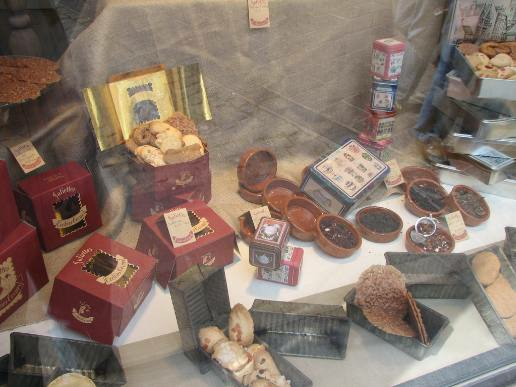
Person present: No